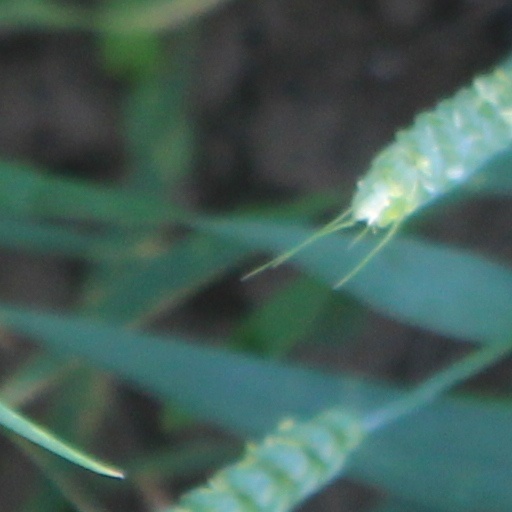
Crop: wheat